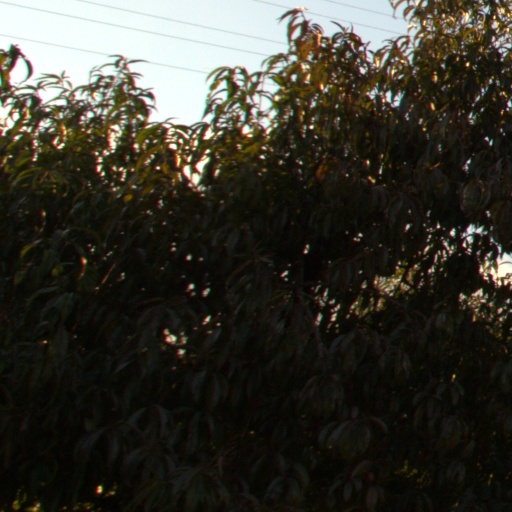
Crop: grape